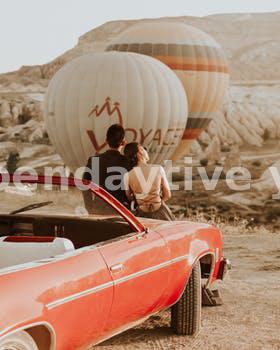
Label: Watermark